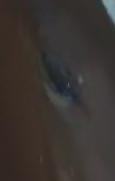
Face region: eyes (orbital_tightening_and_eye_area)
Pain indicator: obviously_present